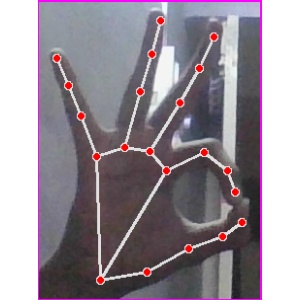
अक्षर: ण